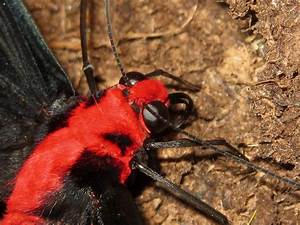
Label: butterfly